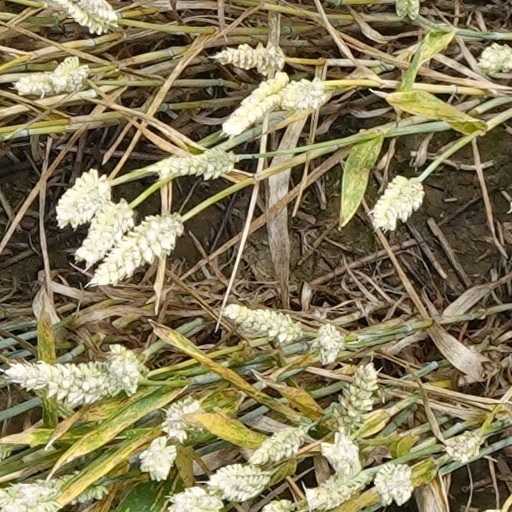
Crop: wheat